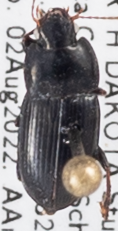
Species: Harpalus opacipennis
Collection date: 2022-08-02
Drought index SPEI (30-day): -0.844
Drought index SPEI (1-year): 1.28
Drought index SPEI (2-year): -0.8